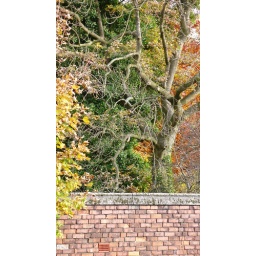
P1010402 - Autumnal trees over wall